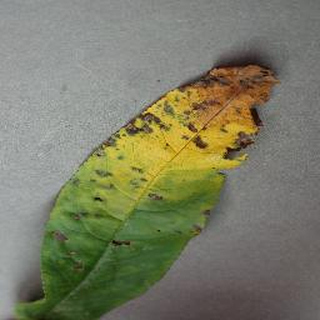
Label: peach_bacterial_spot